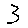
Label: 3